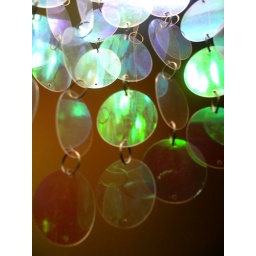
lamp above my bed